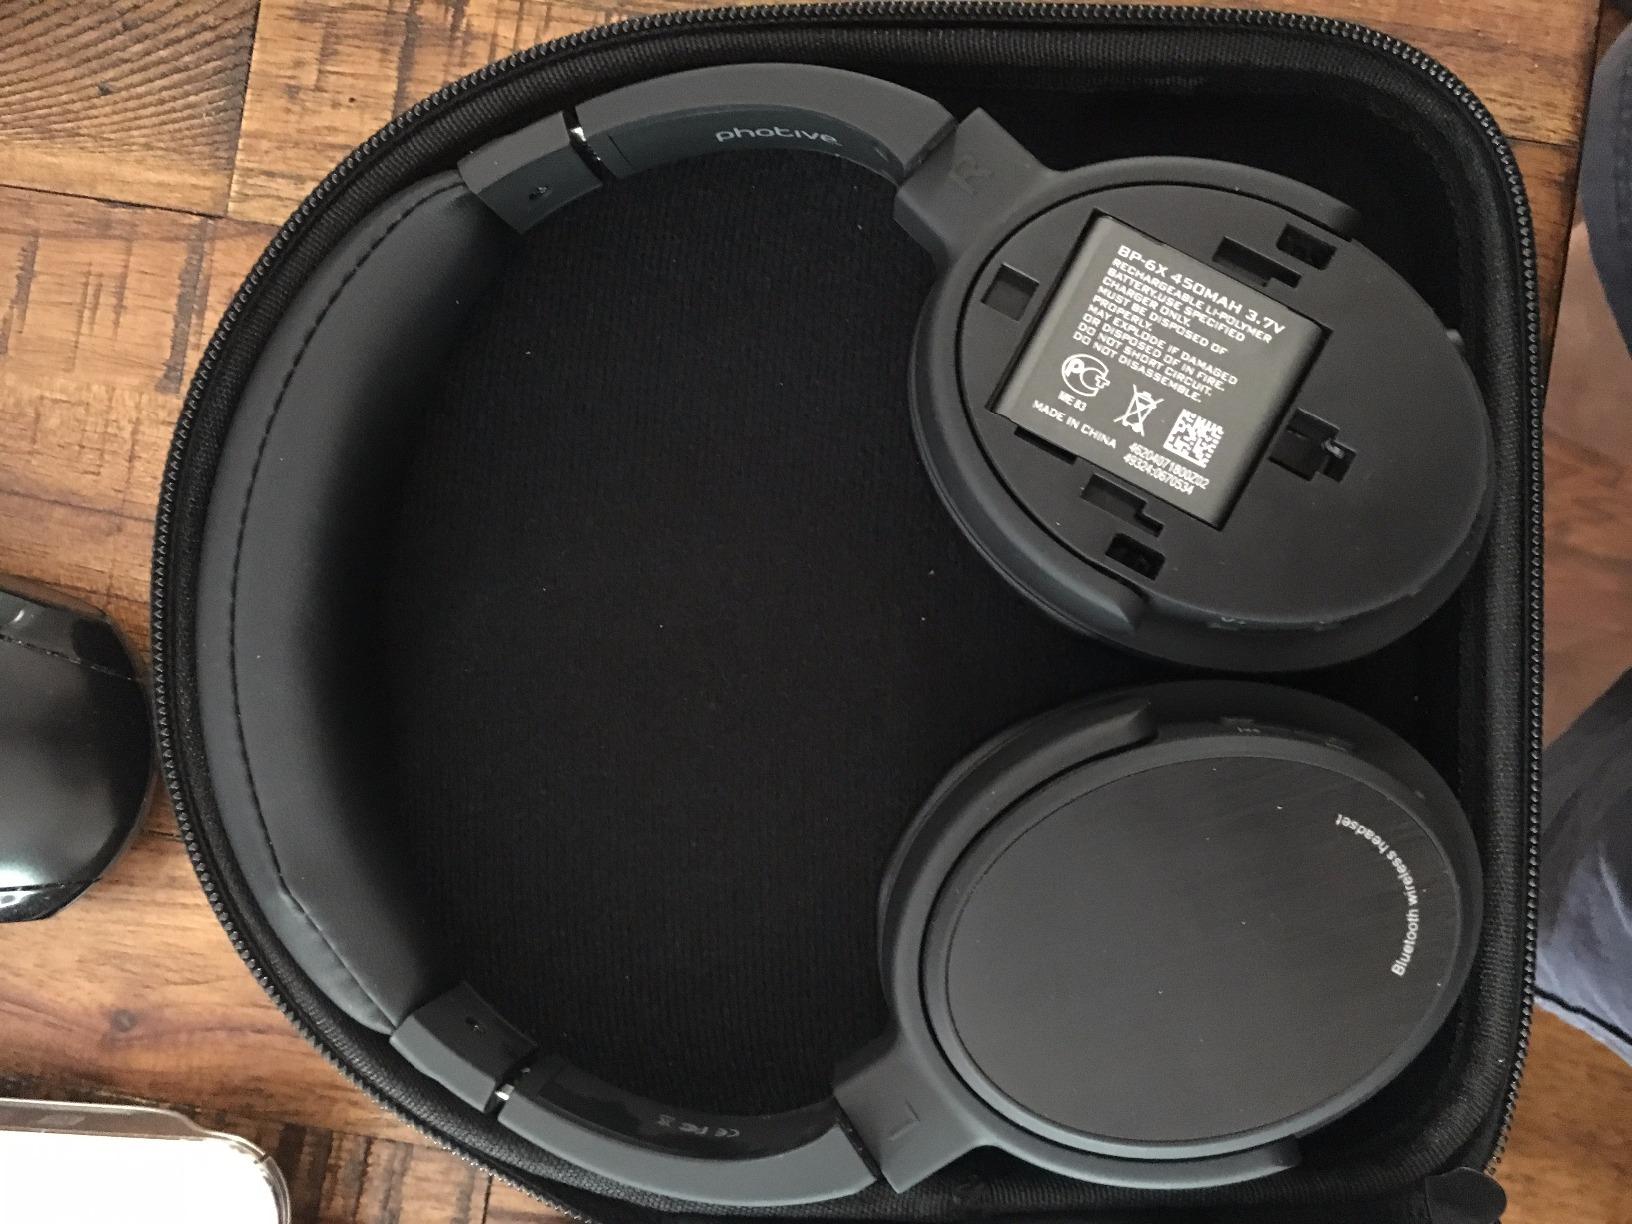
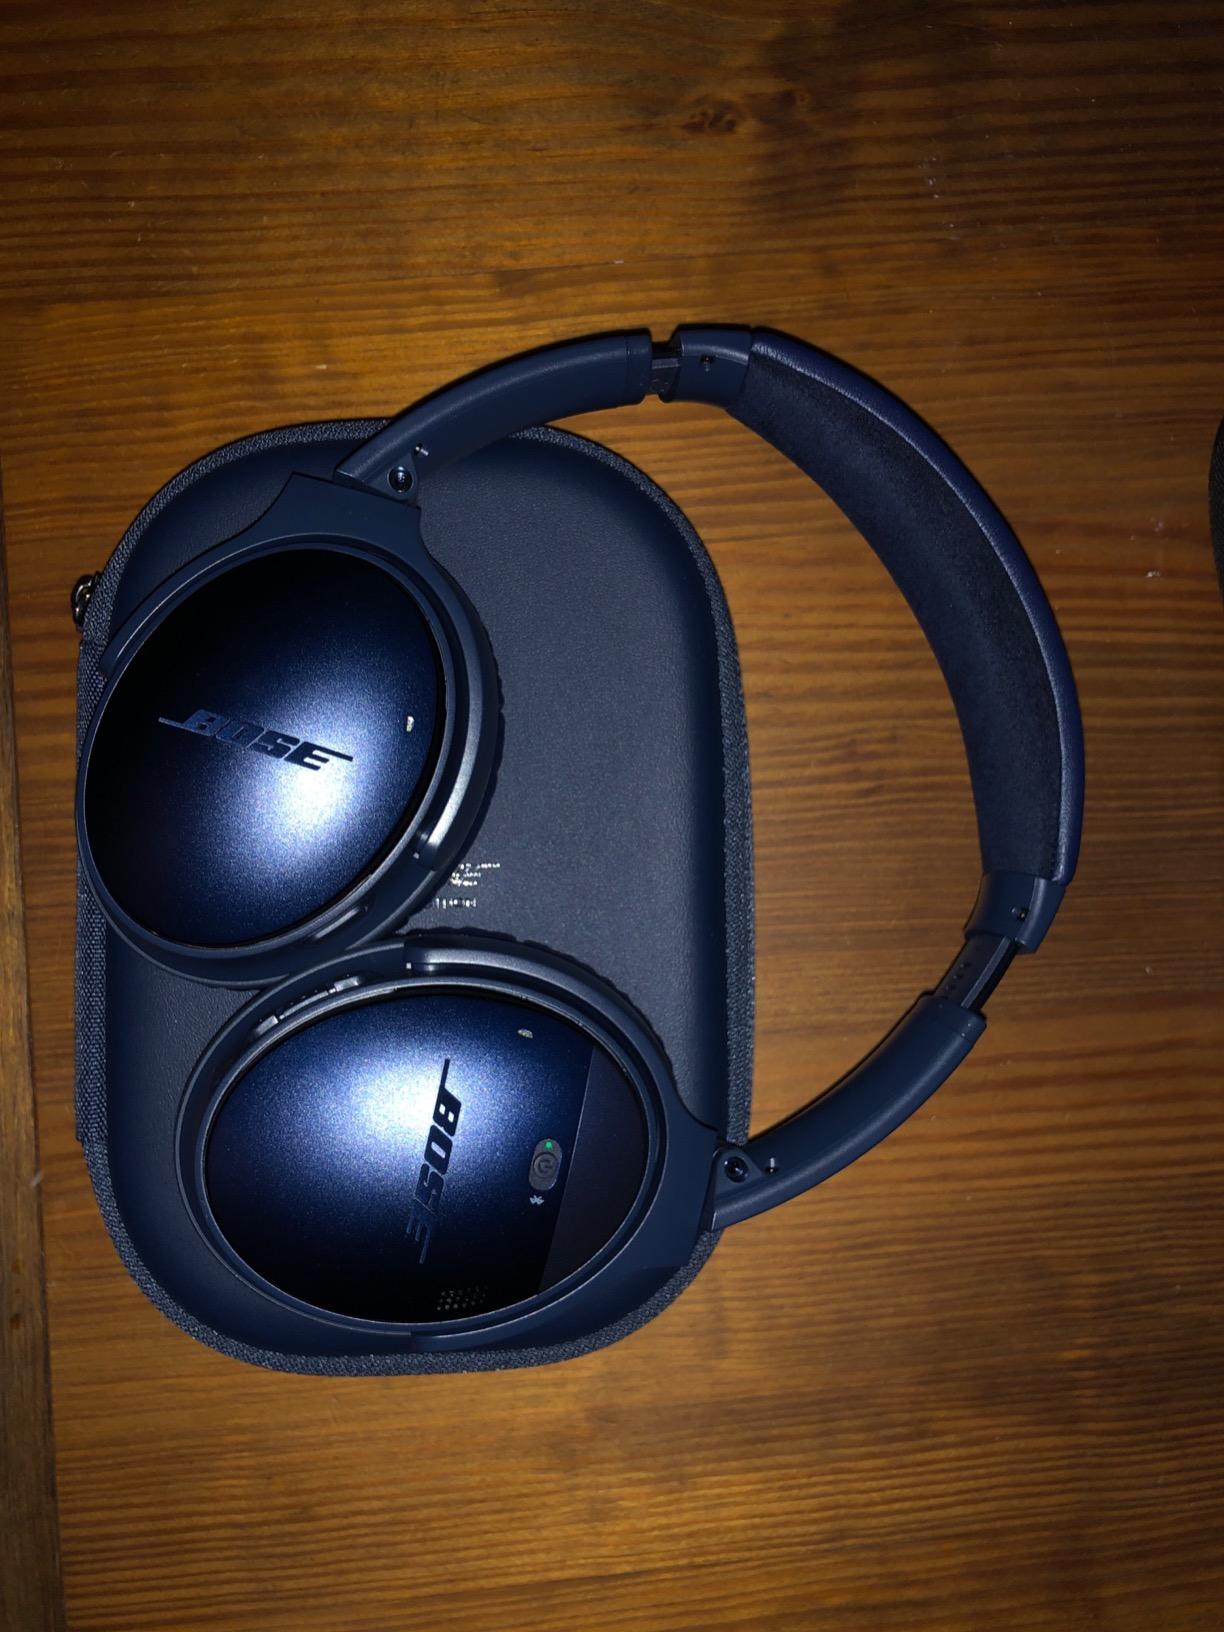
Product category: headphones
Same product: no